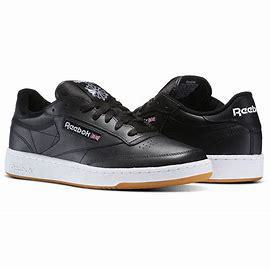
Brand: Reebok
Model: Club C 85